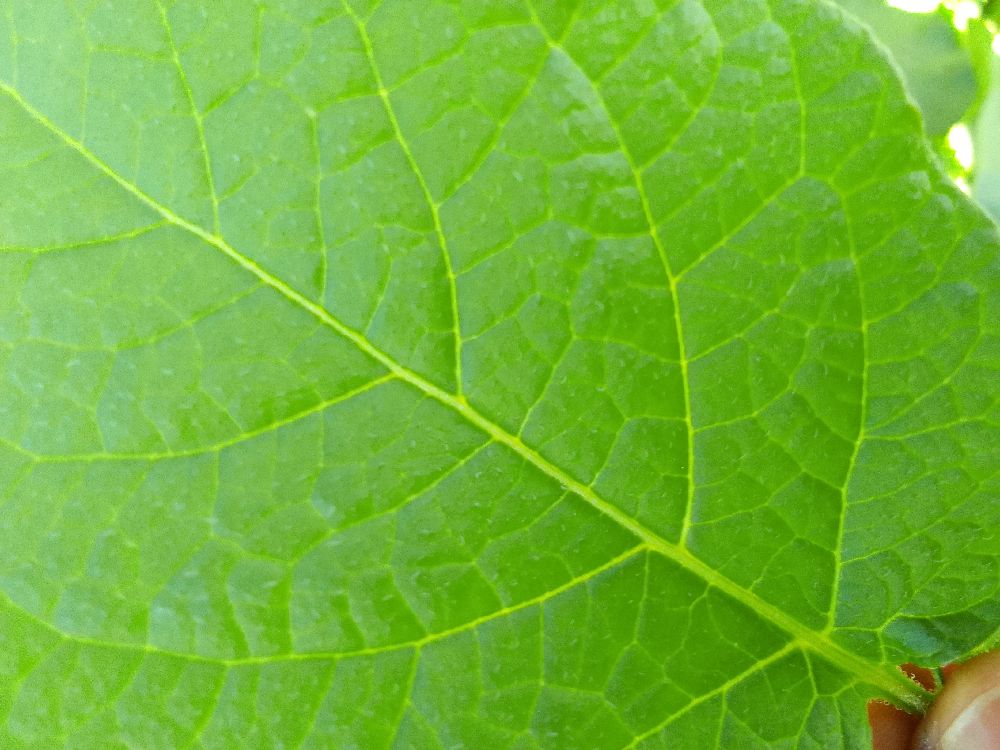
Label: Healthy